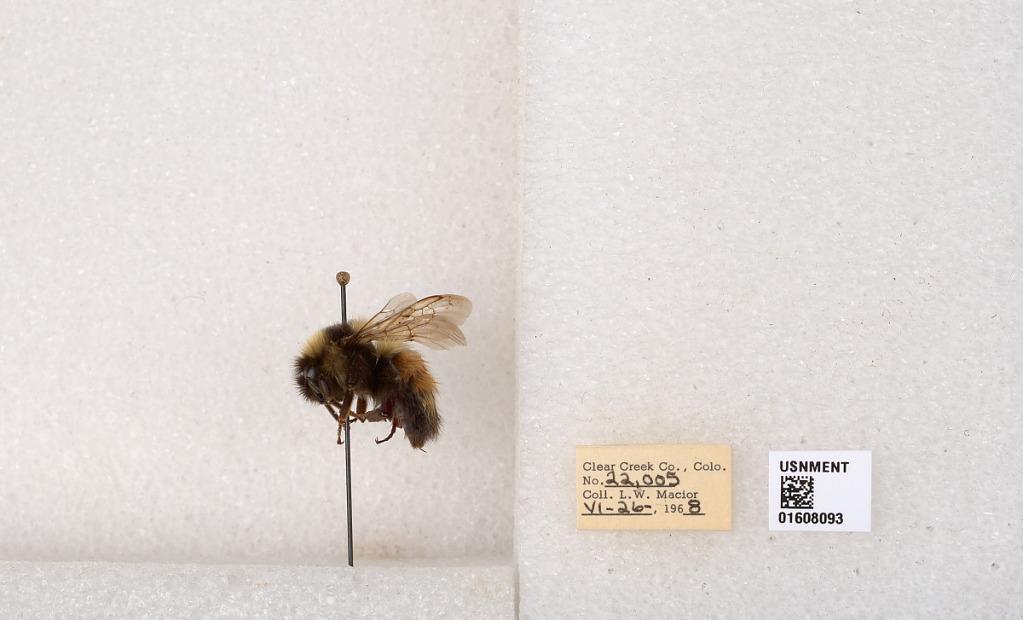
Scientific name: Bombus (Pyrobombus) sylvicola Kirby
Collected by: L. Macior
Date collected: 1968-6-26
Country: United States
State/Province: Colorado
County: Clear Creek
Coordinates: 39.6891, -105.644